Martin Wemyss

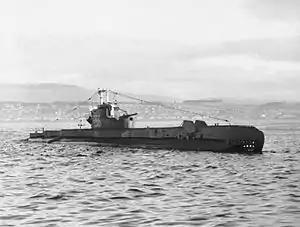
HMS "Sentinel"

From 1953 to 1954 Wemyss served as a staff officer, assisting with the Attack Teacher tactical training simulator and analysing submarine exercises at Port Bannatyne, Scotland. He afterwards served aboard the submarine "Tabard", based out of Londonderry, Northern Ireland. Wemyss passed the Submarine Command Course (known as "the perisher") in 1956 and was appointed to command HMS "Sentinel", based out of Malta, at an unusually young age. He was promoted to lieutenant commander on 16 February 1958.